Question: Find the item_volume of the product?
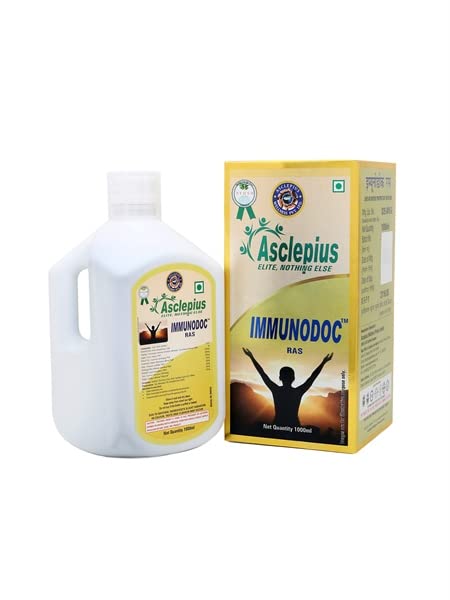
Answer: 1000.0 millilitre